Tower of Babel

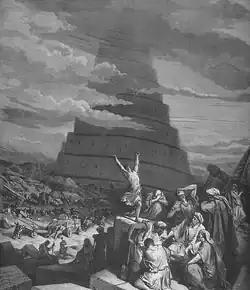
"The Confusion of Tongues" by Gustave Doré, an engraving depicting the Tower of Babel

For a long time, historical linguistics wrestled with the idea of a single original language. In the Middle Ages and down to the 17th century, attempts were made to identify a living descendant of the Adamic language.